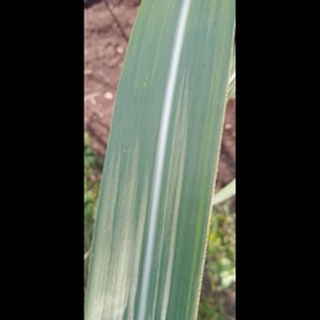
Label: healthy_sugarcane